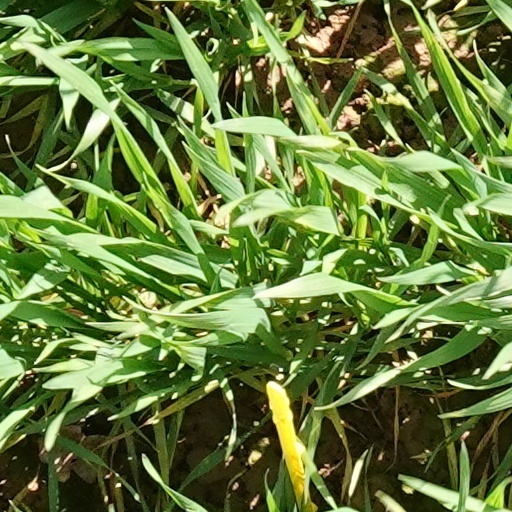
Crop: wheat